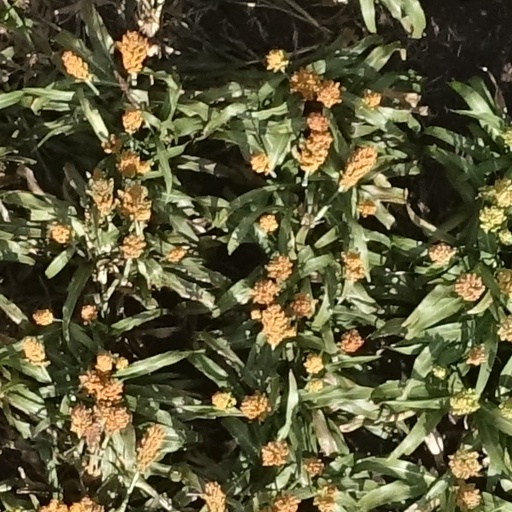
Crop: sorghum